Transition metal complexes of pyridine-N-oxides

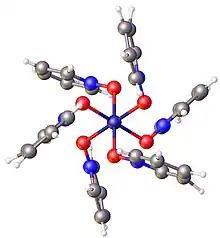
Structure of .

Transition metal complexes of pyridine-N-oxides encompass coordination complexes that contain pyridine-N-oxides as ligands. Particularly common are the octahedral homoleptic complexes of the type where M = Mn(II), Fe(II), Co(II), Ni(II). Many variations of pyridine N-oxide are known, such as the dioxides of 2,2'- and 4,4'-2,2'-bipyridine. Complexes derived from the trioxide of terpyridine have been crystallized as well.